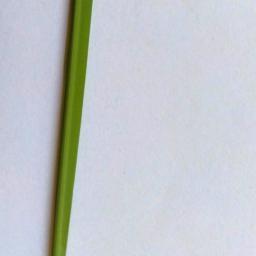
Label: Rice___Healthy